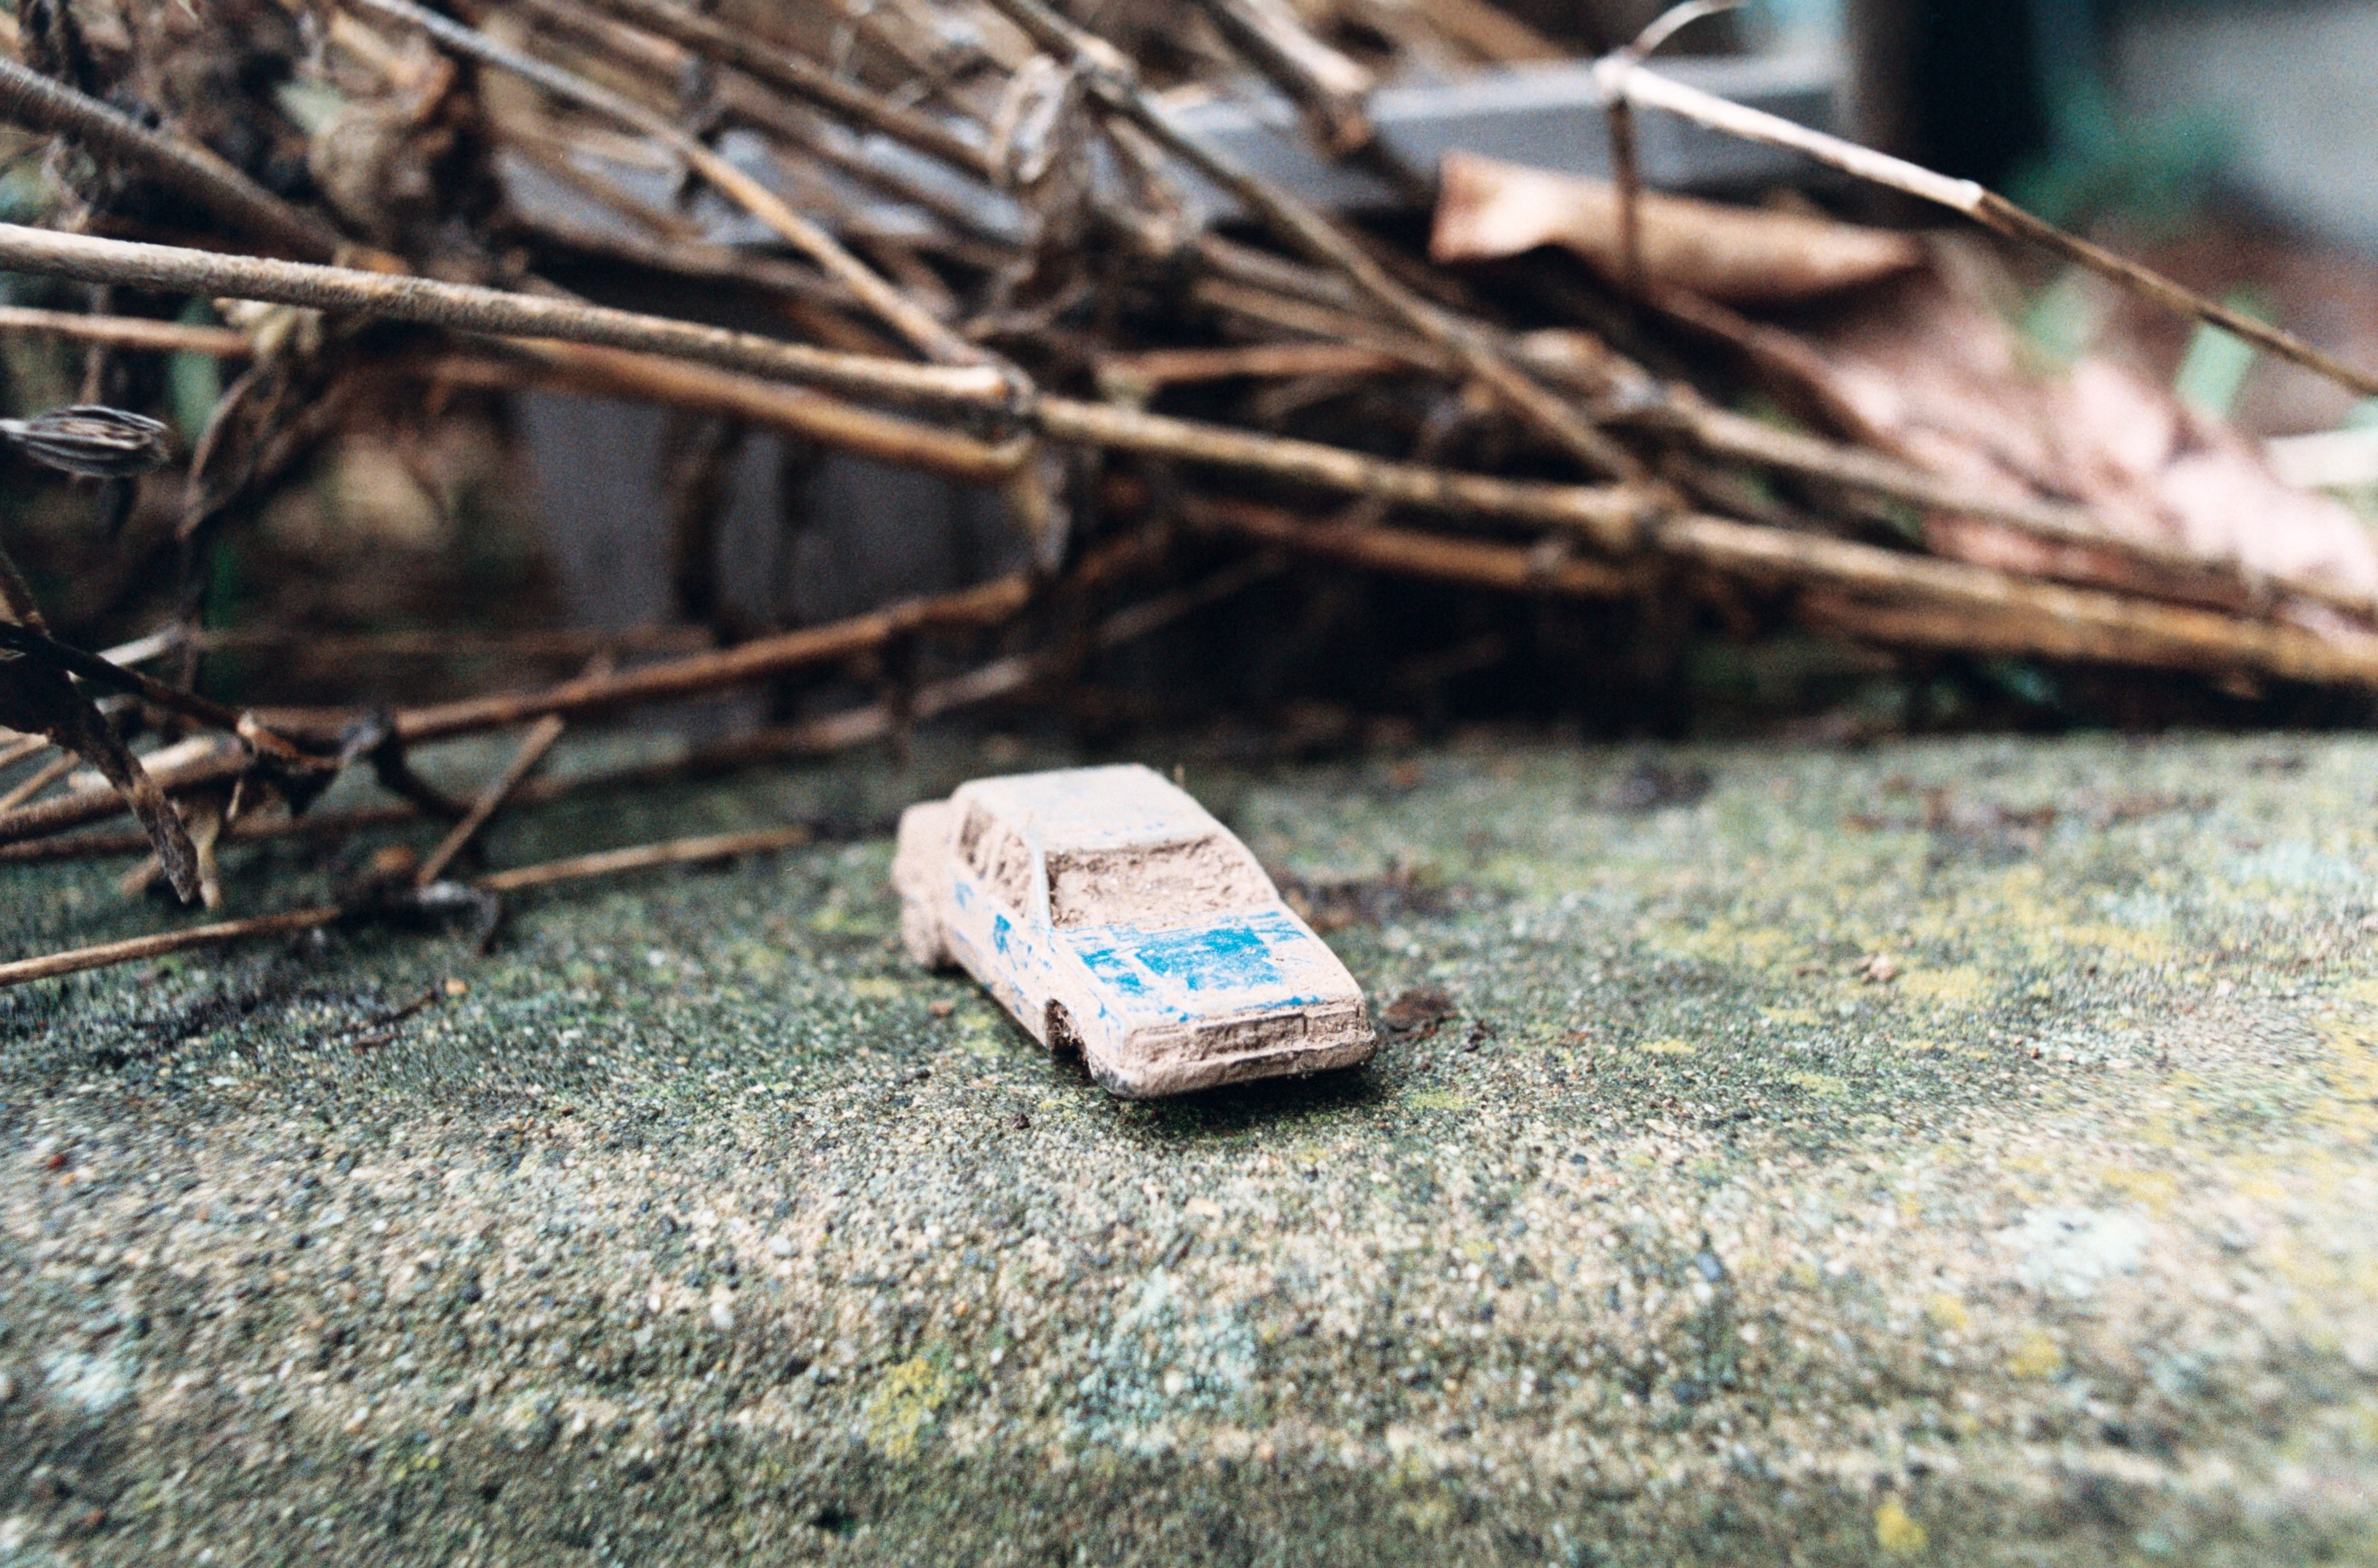
tree, grass, bokeh, wood, track, car, film, rust, vehicle, broken, soil, toy, miniature, 35mm, lost, pentax, lomography, wideopen, found, analogue, k1000, smcpentaxa35mmf20, buried, lomography800, toycar, diecast